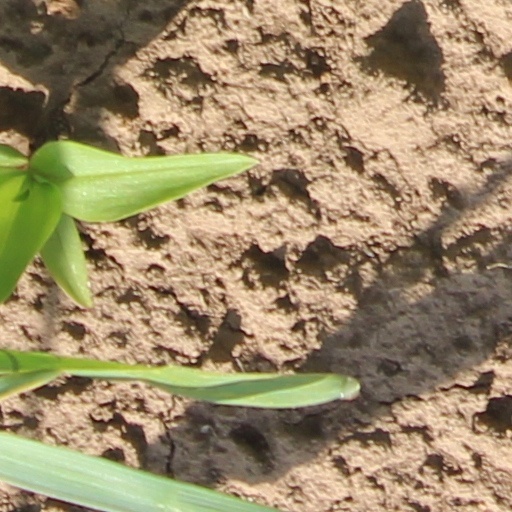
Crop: wheat